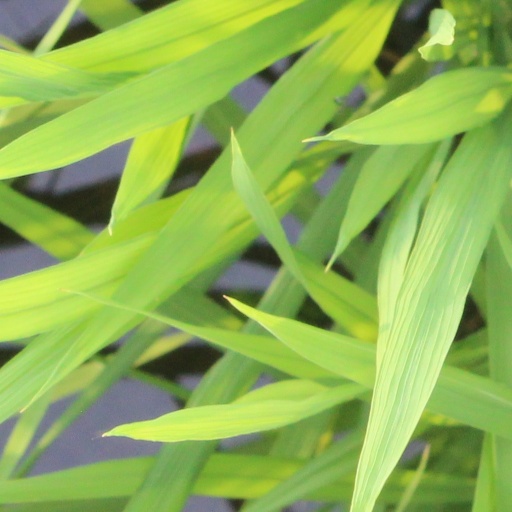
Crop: rice